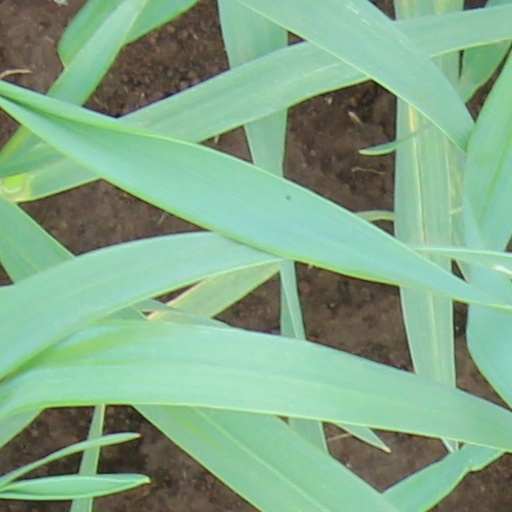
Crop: wheat